John Everett Millais

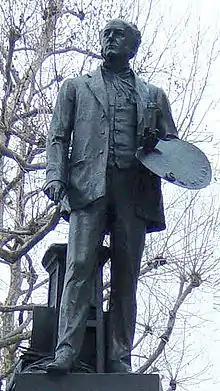
"John Everett Millais" (1905), by Thomas Brock at Tate Britain

In 1870 Millais returned to full landscape pictures, and over the next twenty years painted a number of scenes of Perthshire where he was annually found hunting and fishing from August until late into the autumn each year. Most of these landscapes are autumnal or early winter in season and show bleak, dank, water-fringed bog or moor, loch, and riverside. Millais never returned to "blade by blade" landscape painting, nor to the vibrant greens of his own outdoor work in the early fifties, although the assured handling of his broader, freer later style is equally accomplished in its close observation of scenery. Many were painted elsewhere in Perthshire, near Dunkeld and Birnam, where Millais rented grand houses each autumn to hunt and fish. "Christmas Eve", his first full landscape snow scene, painted in 1887, was a view looking towards Murthly Castle.